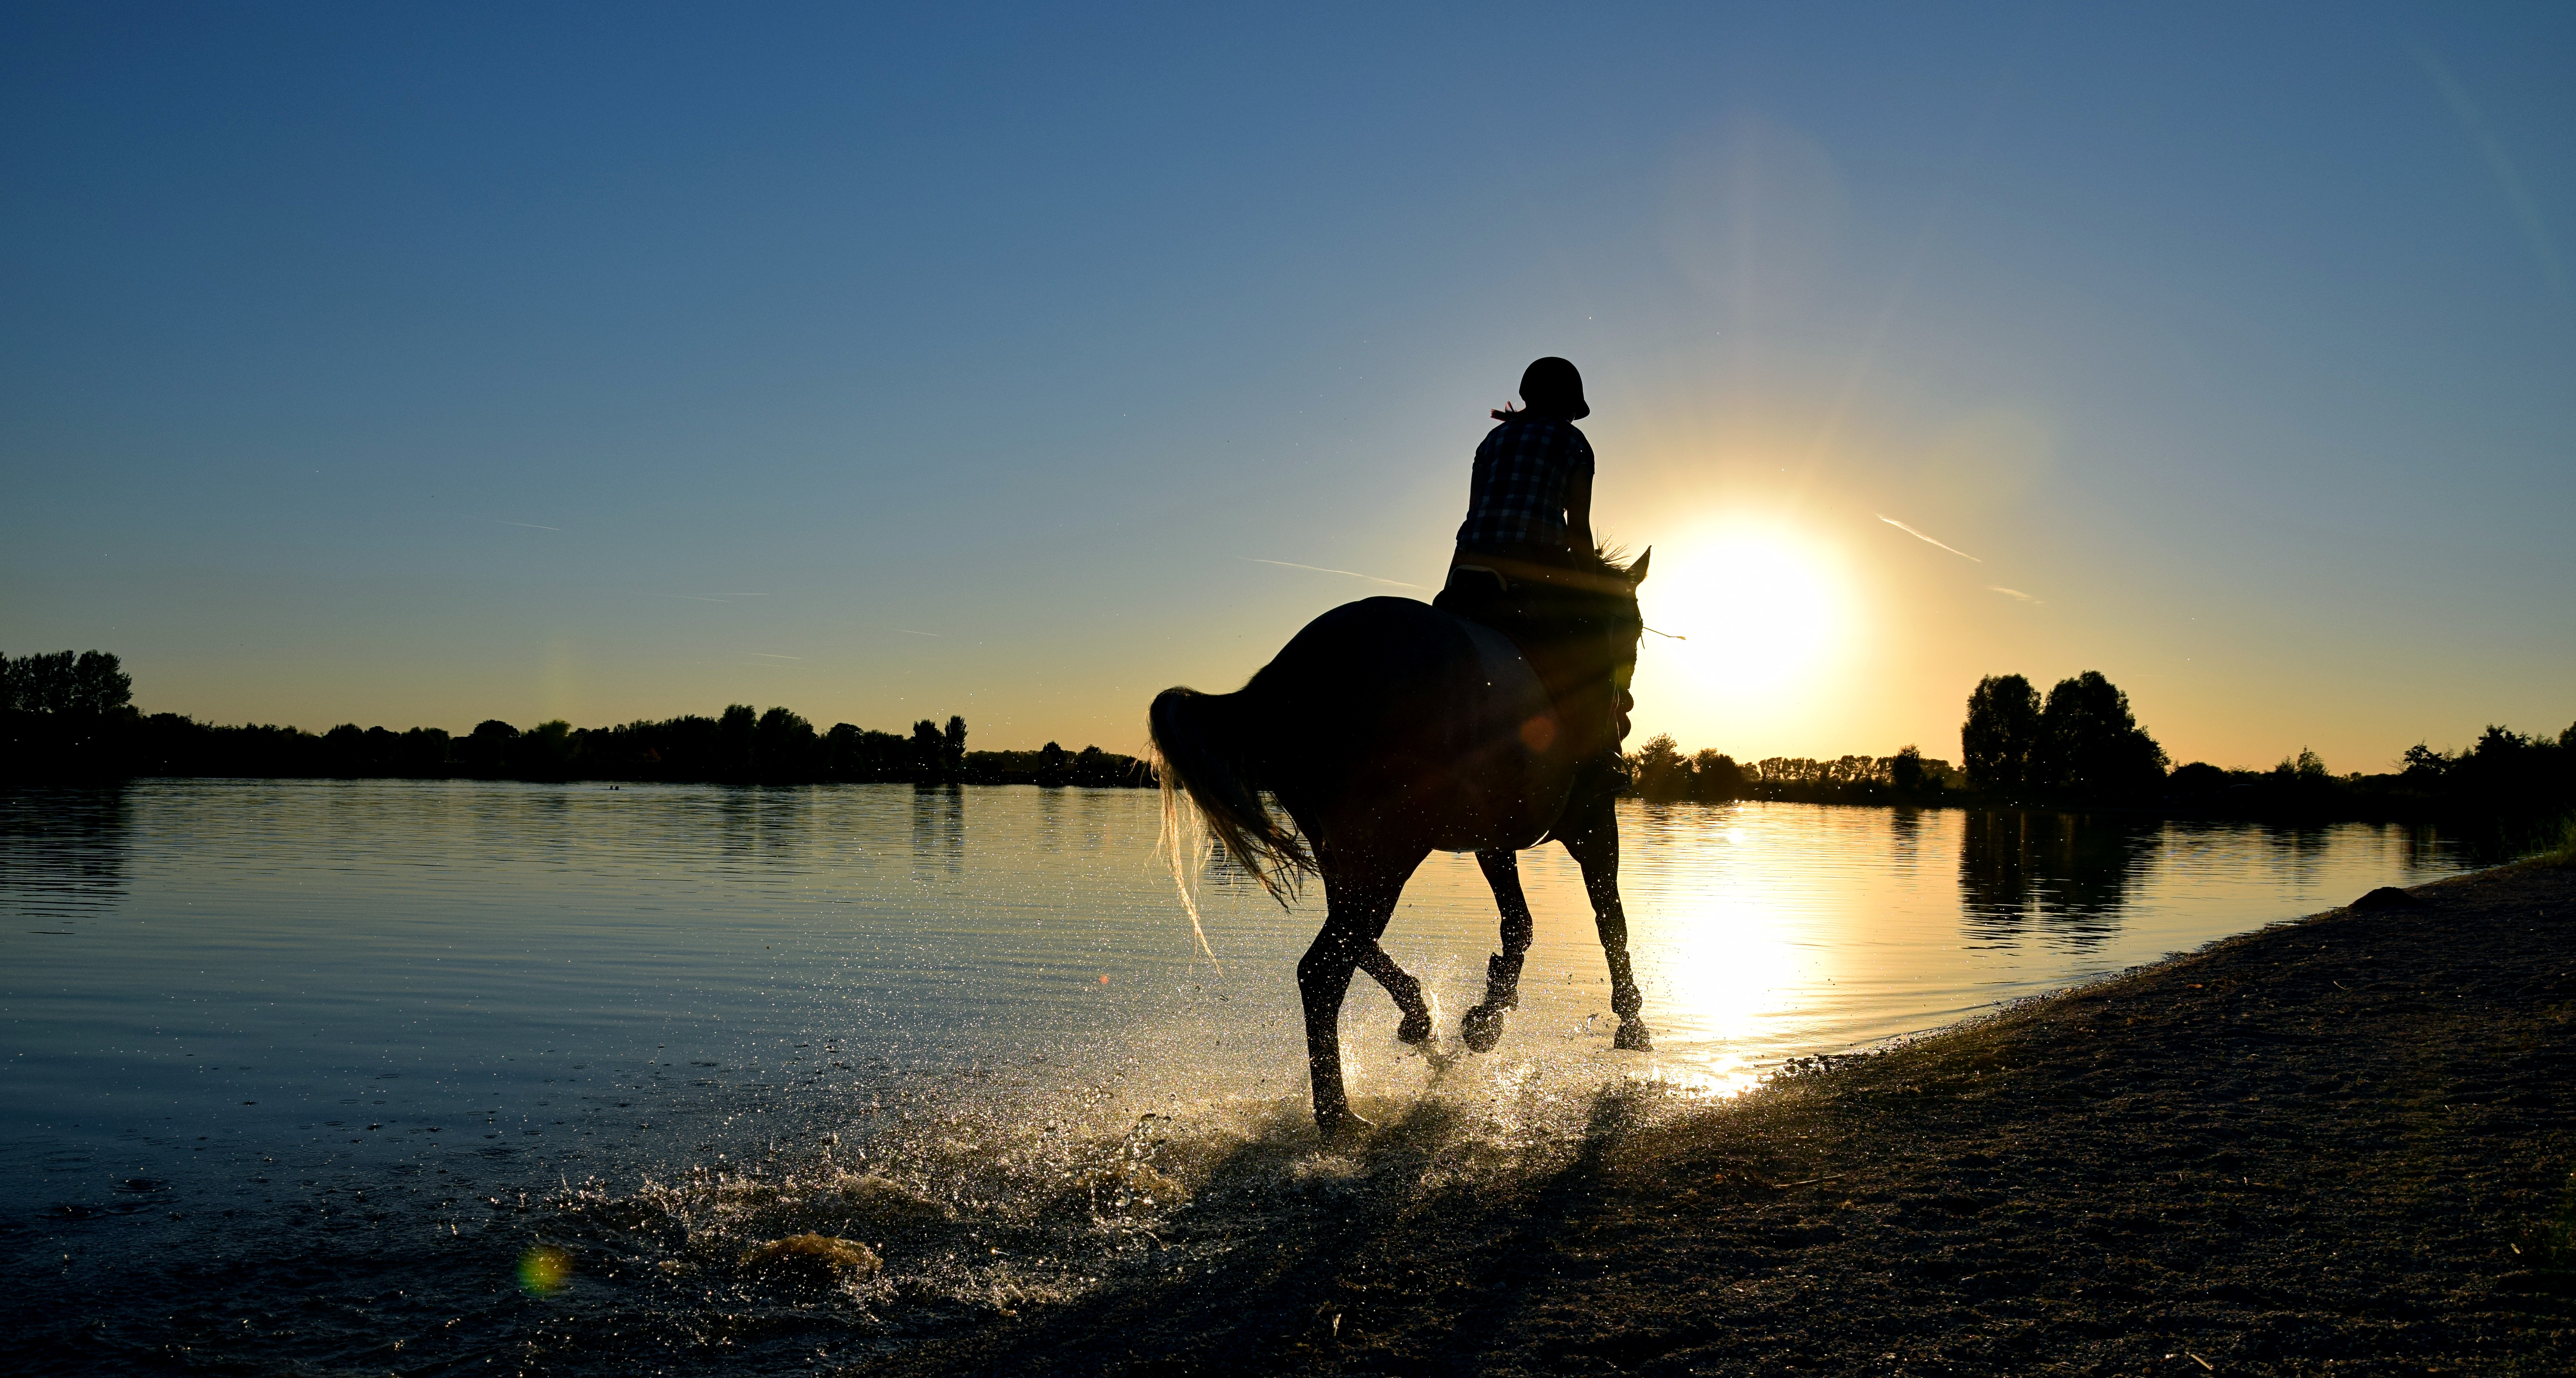
landscape, sea, water, silhouette, sunrise, sunset, morning, dawn, dusk, evening, reflection, horse, ride, reiter, gallop, horse like mammal